Magellan expedition

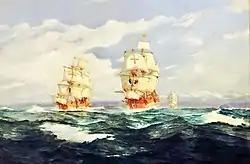
"Descubrimiento del estrecho de Magallanes" (Discovery of the Strait of Magellan), oil painting by Álvaro Casanova Zenteno.

The "San Antonio" failed to rejoin the rest of Magellan's fleet in the strait. At some point, they reversed course and sailed back to Spain. The ship's officers later testified that they had arrived early at the appointed rendezvous location, but it's not clear whether this is true. The captain of the "San Antonio" at the time, Álvaro de Mezquita, was Magellan's cousin and loyal to the captain-general. He directed attempts to rejoin the fleet, firing cannons and setting off smoke signals. At some point he was overpowered in yet another mutiny attempt, this one successful. He was stabbed by the pilot of the "San Antonio", Estêvão Gomes, and put in chains for the remainder of the journey. Gomes was known to have feelings of animosity towards Magellan (as documented by Pigafetta, who wrote that "Gomes... hated the Captain General exceedingly", because he had hoped to have his own expedition to the Moluccas funded instead of Magellan's), and shortly before the fleet was separated, had argued with him about their next course of action. While Magellan and the other officers agreed to continue west to the Moluccas, thinking that their 2–3 months of rations would be sufficient for the journey, Gomes argued that they should return to Spain the way they had come, to muster more supplies for another journey through the strait.